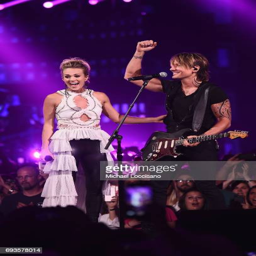
country pop artist and country artist perform onstage during awards